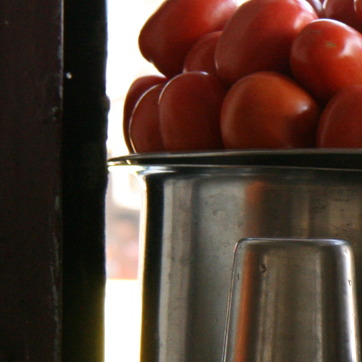
Material: metal